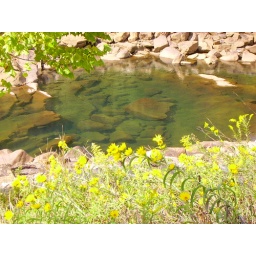
flowers by the river